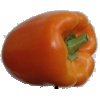
Label: Pepper Orange 1